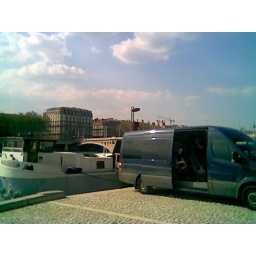
blue tour van in lyon.